Ashig Alasgar

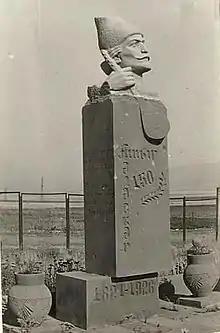
Grave of Ashig Alasgar in Azat

Due to heartbreak from his first love, Alasgar did not marry anyone until he was 40 and then he married a girl named Anakhanima from the village Yanshaq in Kalbajar district. In this period, Ashig Alasgar was busy with different activities in order to take care of his family. In spring and summertime, he was engaged in agriculture, small construction works and carpentry. But despite all of the above activities, he spent most of his time to the ashig art and wrote several poems. Alasgar was known not only in Azerbaijan but also as a master of ashig art in Turkey, Iran and Dagestan.